Turtle Island (Lake Erie)

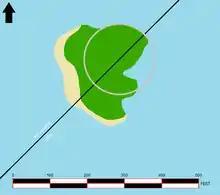
The rough location of the Michigan-Ohio boundary running through Turtle Island.

With the completion of the Toledo Harbor Light in 1904, the shallower shipping lane around Turtle Island was rerouted to deeper waters, and the lighthouse on Turtle Island was abandoned. Turtle Island Light was officially decommissioned on May 15, 1904. Federal officials removed the components of the lighthouse but left all the structures in place. The island was sold at an auction to A. H. Merrill for $1,650 in December 1904. The island went unused and was subsequently vandalized over the next 30 years. Most of the original structures were completely stripped of their elements. In the late 1920s, the "Toledo Blade" reported on the status of the island by saying, “Vandals have wrecked the house, stealing everything that could be salvaged from the structure except the grim, bare walls which stand as a monument to the service this light rendered for nearly half a century.”